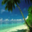
Label: palm_tree